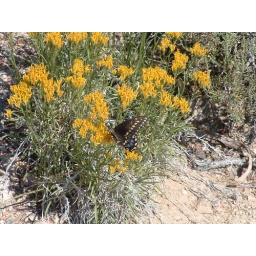
butterfly in grand canyon